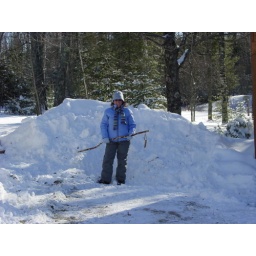
Me by dridt, bear in mind the height of the person in front of drift